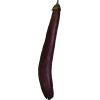
Label: Eggplant long 1